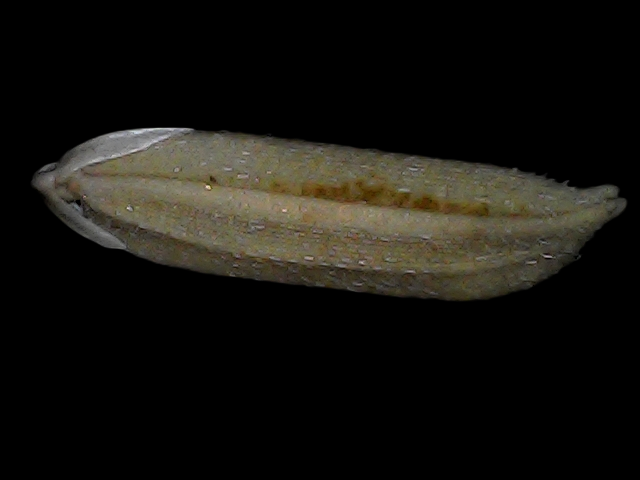
Rice variety: Bd87